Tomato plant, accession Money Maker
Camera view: tilt-top (135 deg); turntable rotation: 270 degrees
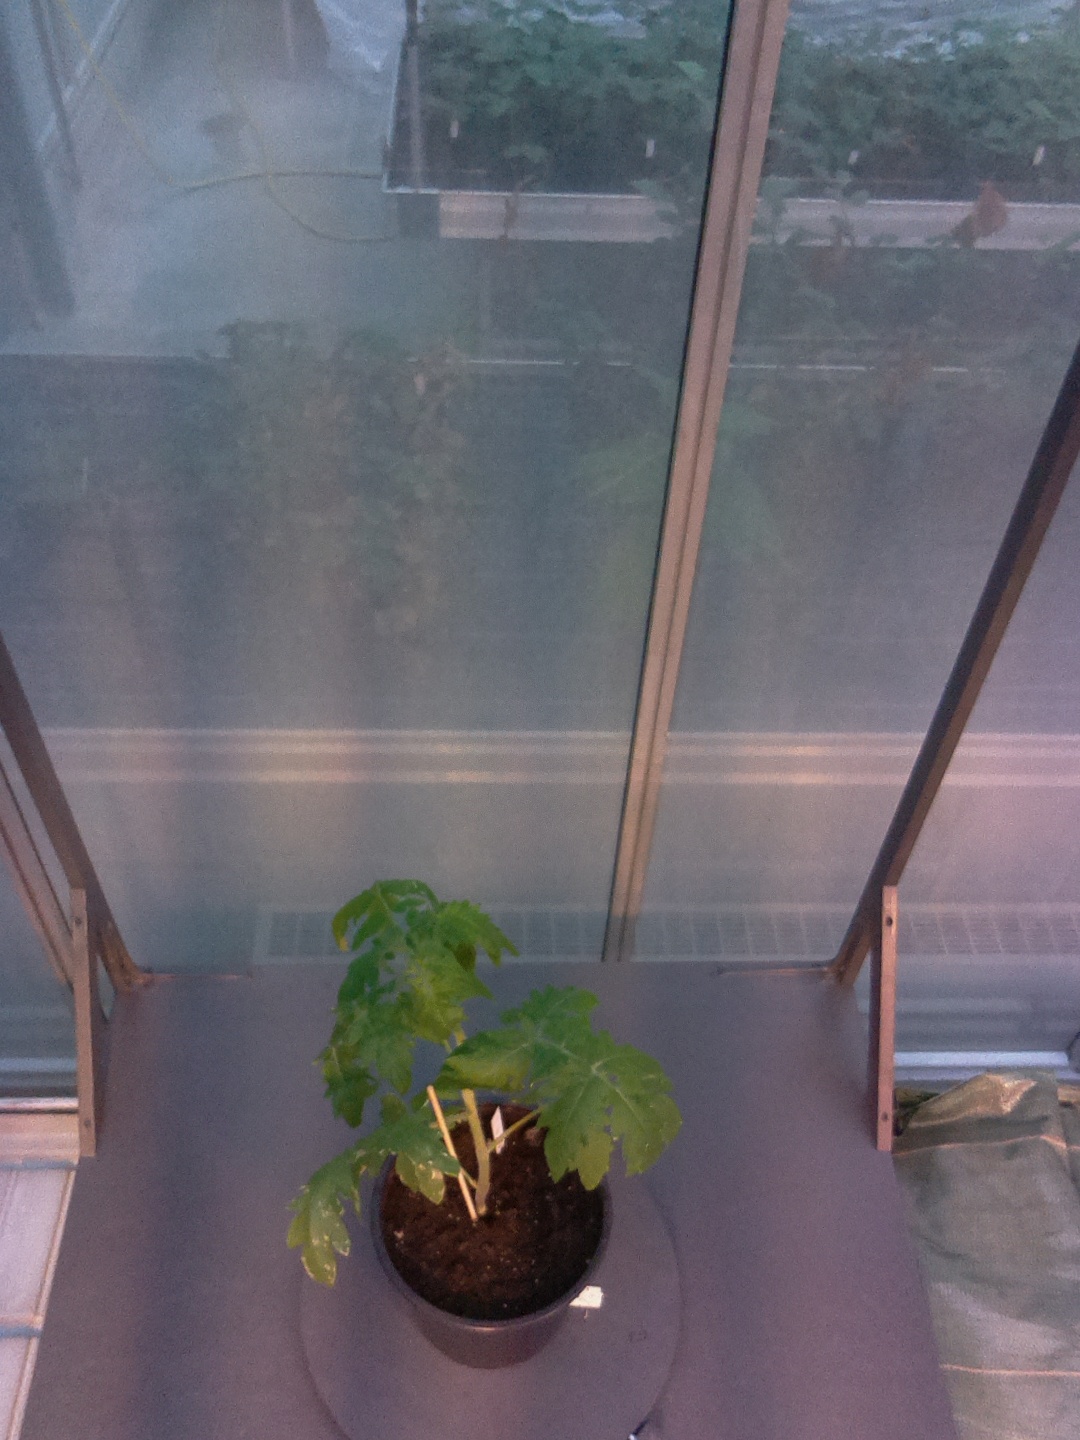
BBCH growth stage 13: 6 of true leaves visible